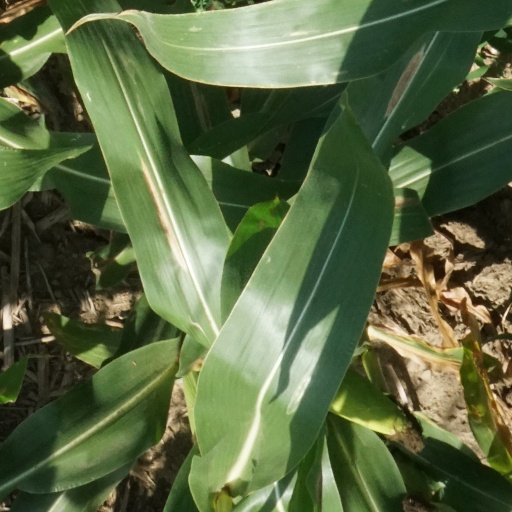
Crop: maize; corn